Formula V Air Racing

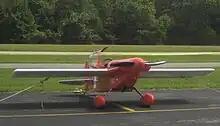
Brian Dempsey's Sonerai I "Miss Annapolis"

Winners of the Formula V National Championship are determined by points from the years events. Since 1995 the winner also holds The Wittman Trophy for a year.